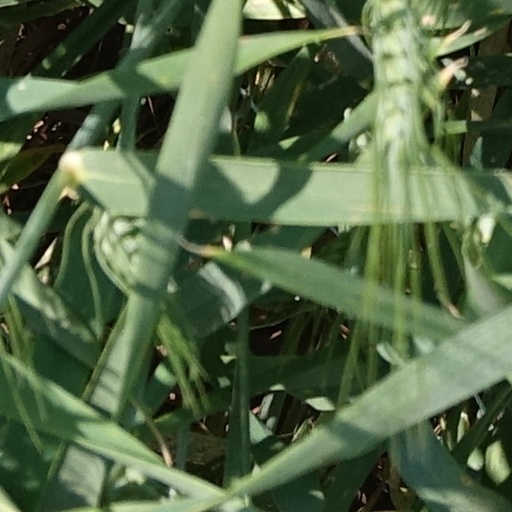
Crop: wheat